Carlo-francoism

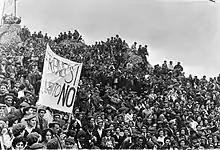
"Franco sí, Juanito no" at Carlist Montejurra rally, late 1960s

There are very few studies which try to gauge the actual political impact of the "carlo-franquistas". In most cases they are merely listed among so-called “families” which made up the official political amalgam, along the Falangists, the Alfonsists, the military, the technocrats and the Church. Within such perspective all these groupings are presented as constantly competing for power and trying to outmaneuver the others, while Franco mastered the practice of balancing them. The Carlist component of the regime is usually presented among the least influential ones; only in the period between the mid-1940s and the mid-1950s it enjoyed somewhat less marginal position. Though as part of the official amalgam the Traditionalists are deemed co-responsible for final Nationalist triumph in the Civil War, repressive policy of early Francoism or some liberalization of the regime later on, no scholar claims they can be credited for shaping the system.